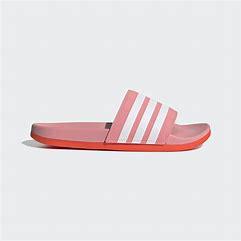
Brand: Adidas
Model: Adilette Comfort